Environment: real
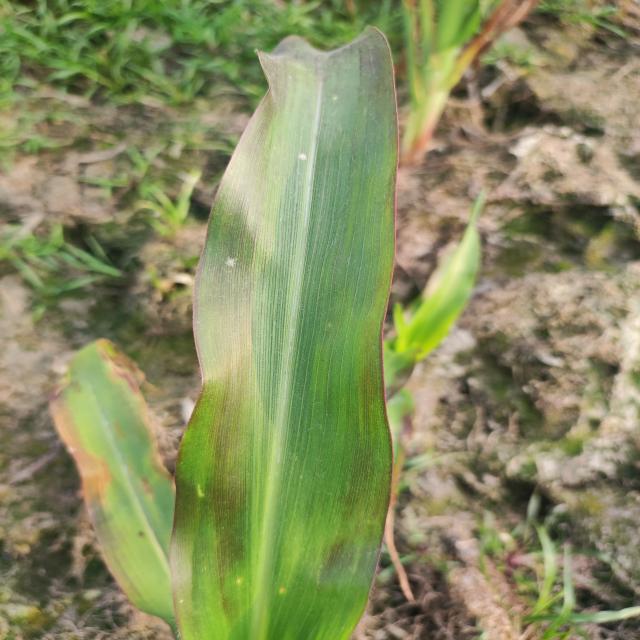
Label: phosphorus_deficiency